The Black Mask

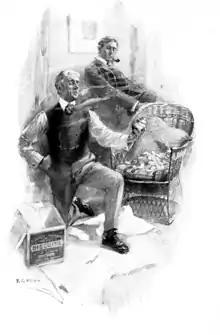
Raffles, Bunny, and the gold cup, 1906 frontispiece by F. C. Yohn

The collection begins with a Narrator's Note, which explains that Raffles and Bunny are no longer the dapper gentlemen thieves they once were, but are now hardened, professional criminals.